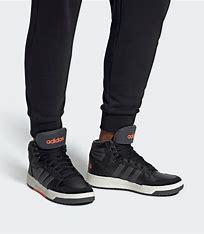
Brand: adidas
Model: NEO Entrap Mid Skate